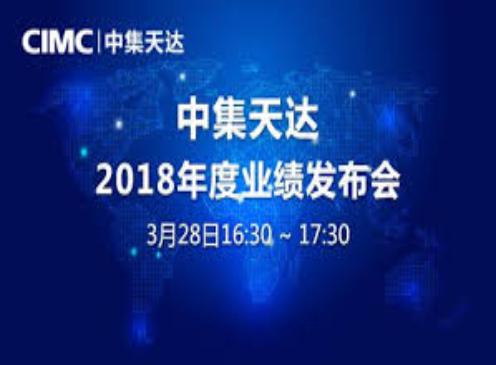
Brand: Cimc-2
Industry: Transportation